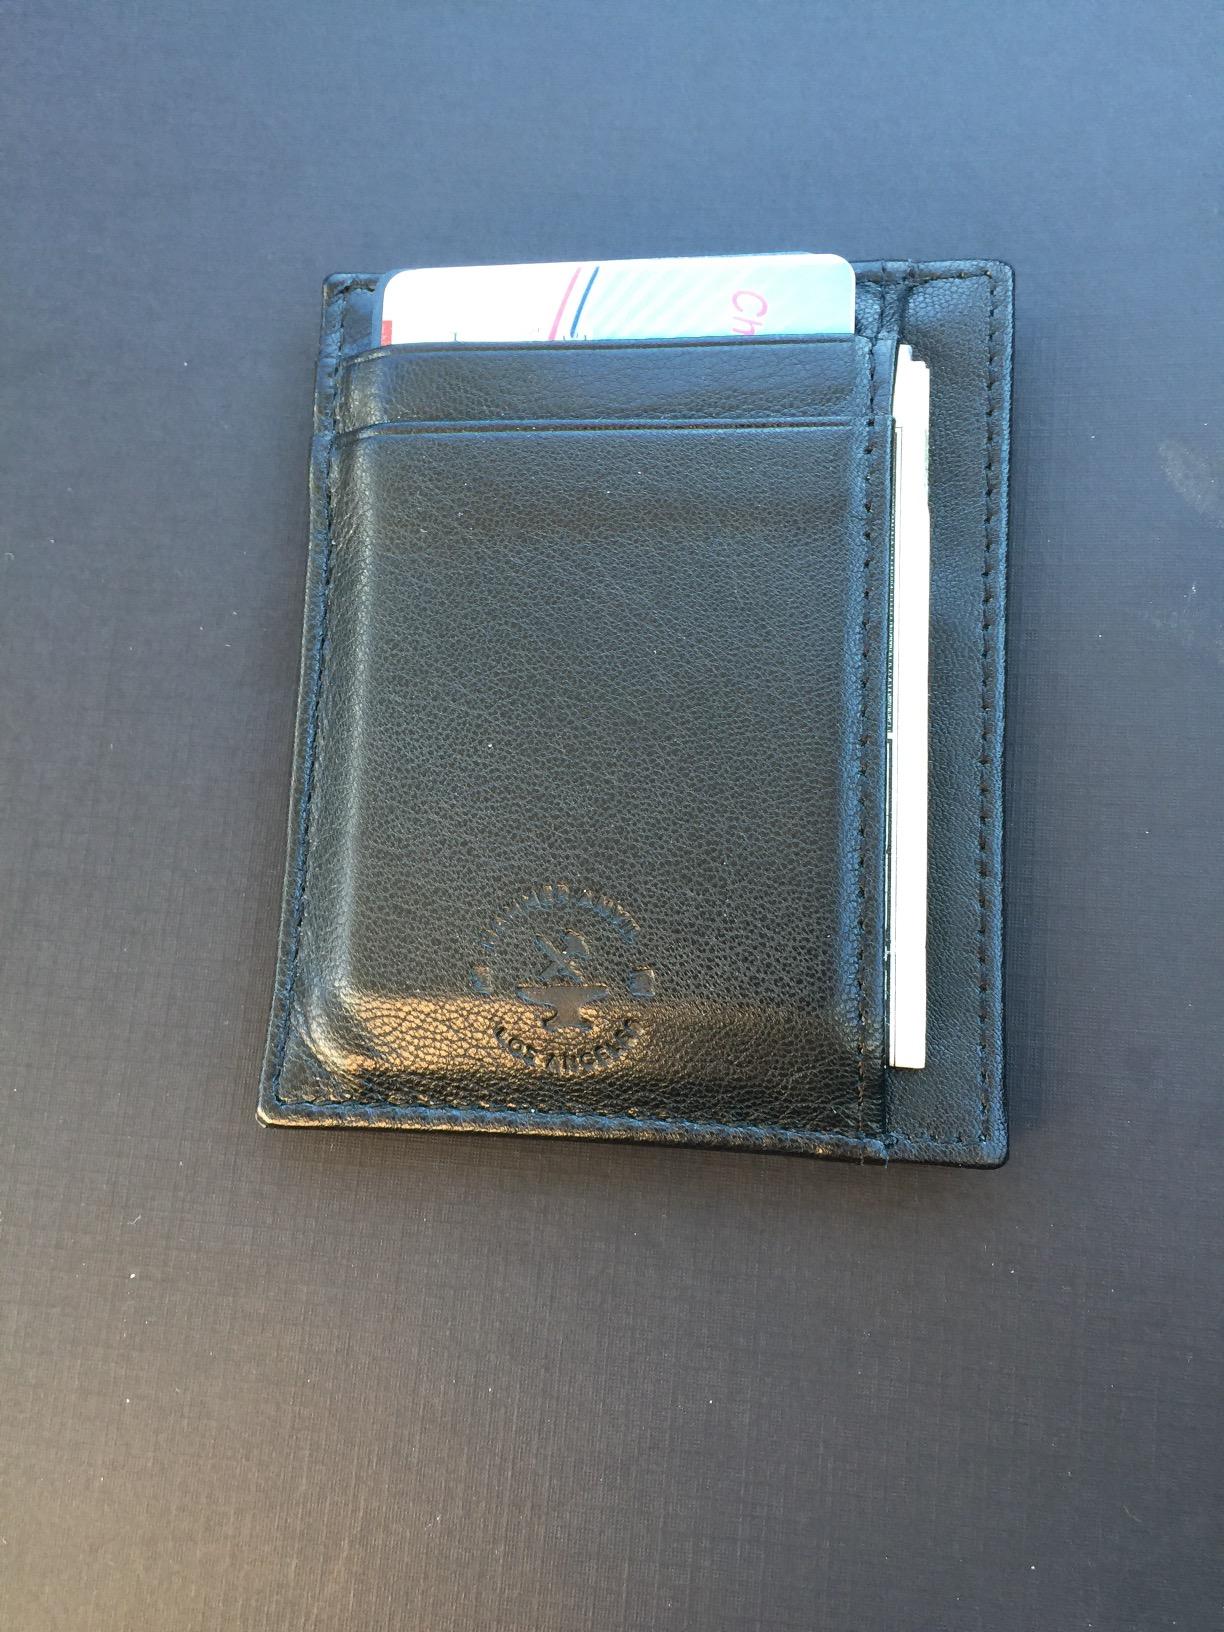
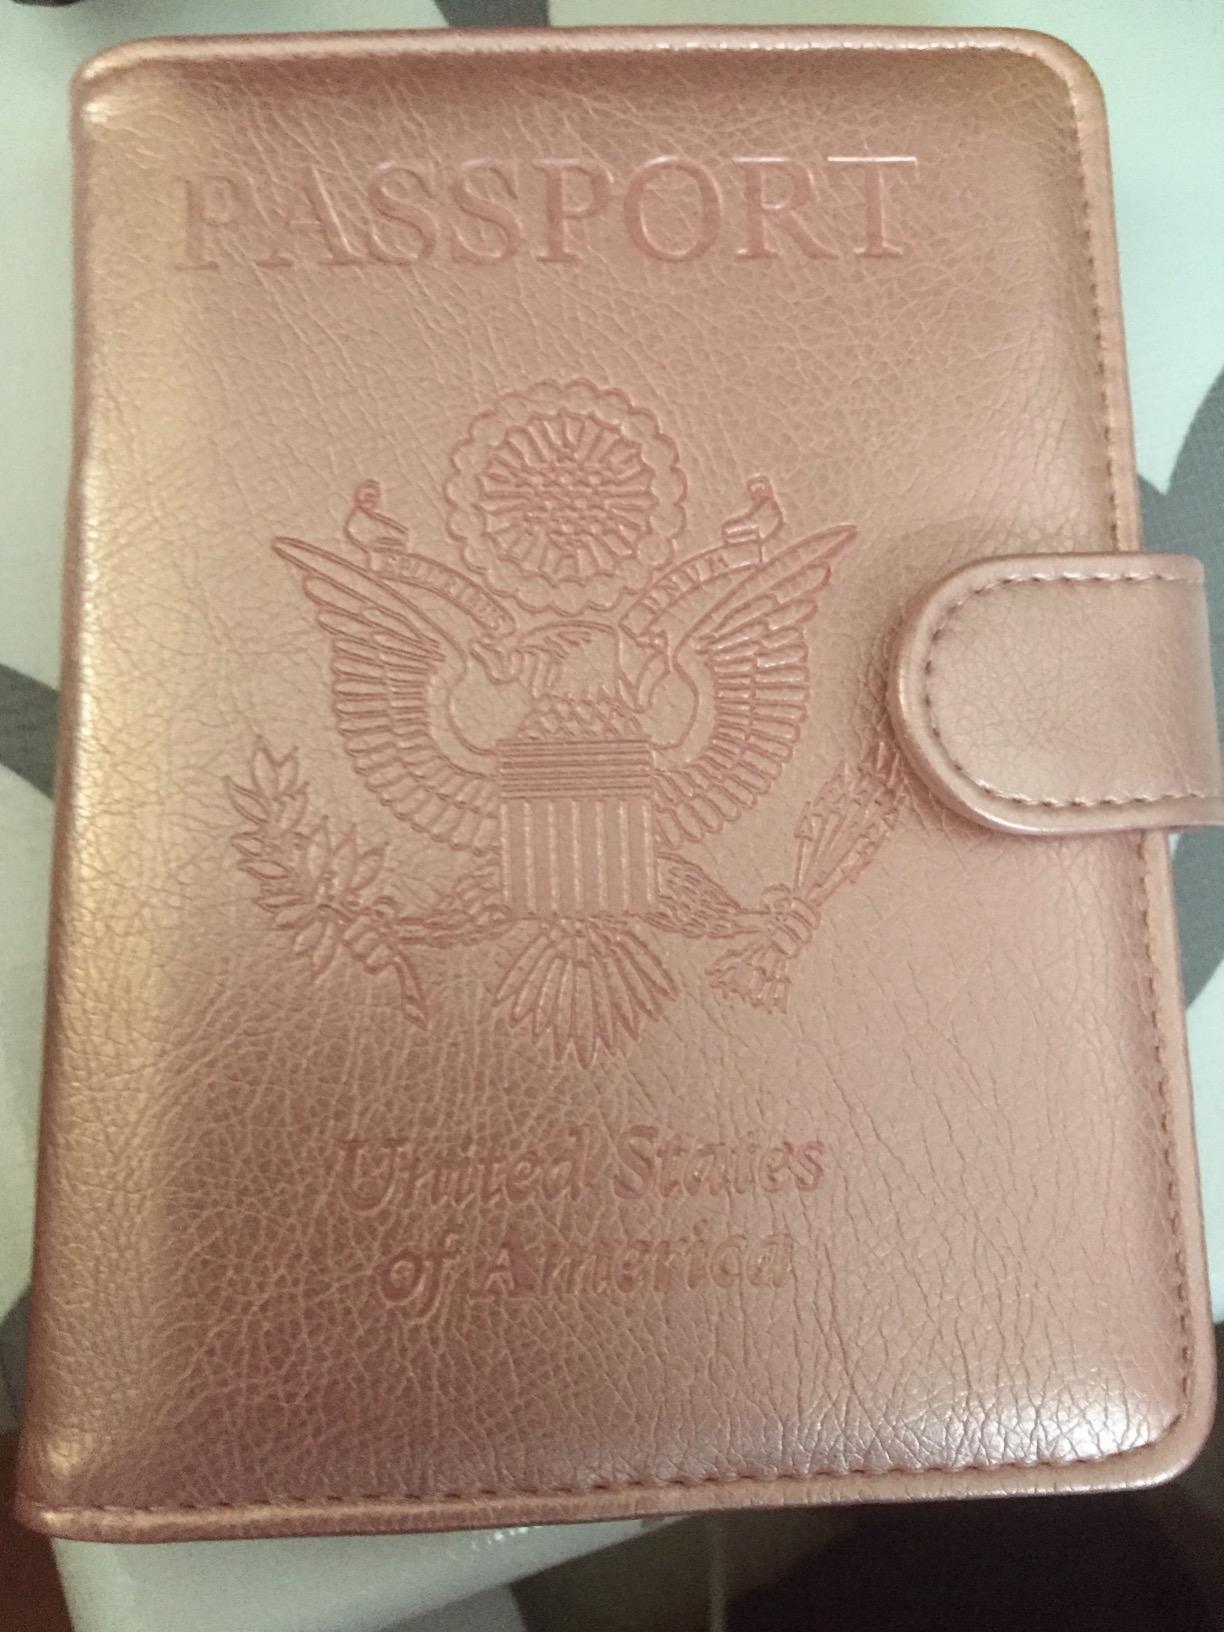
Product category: accessories_wallet
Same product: no